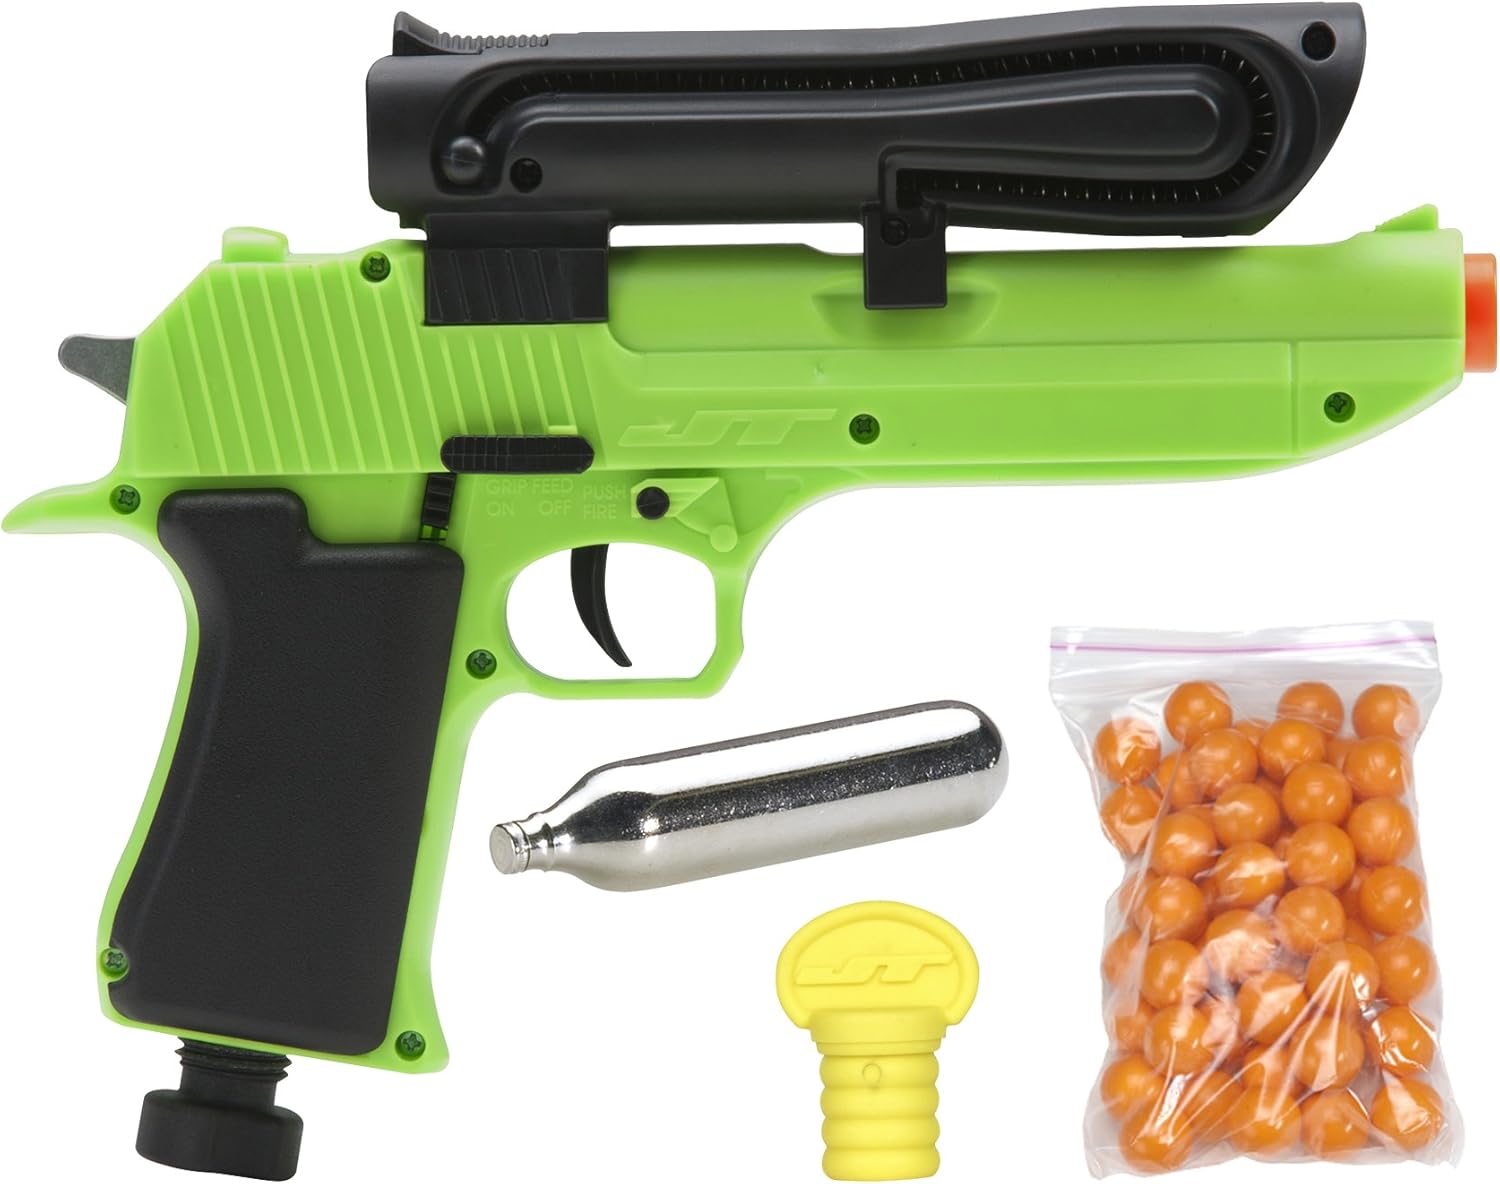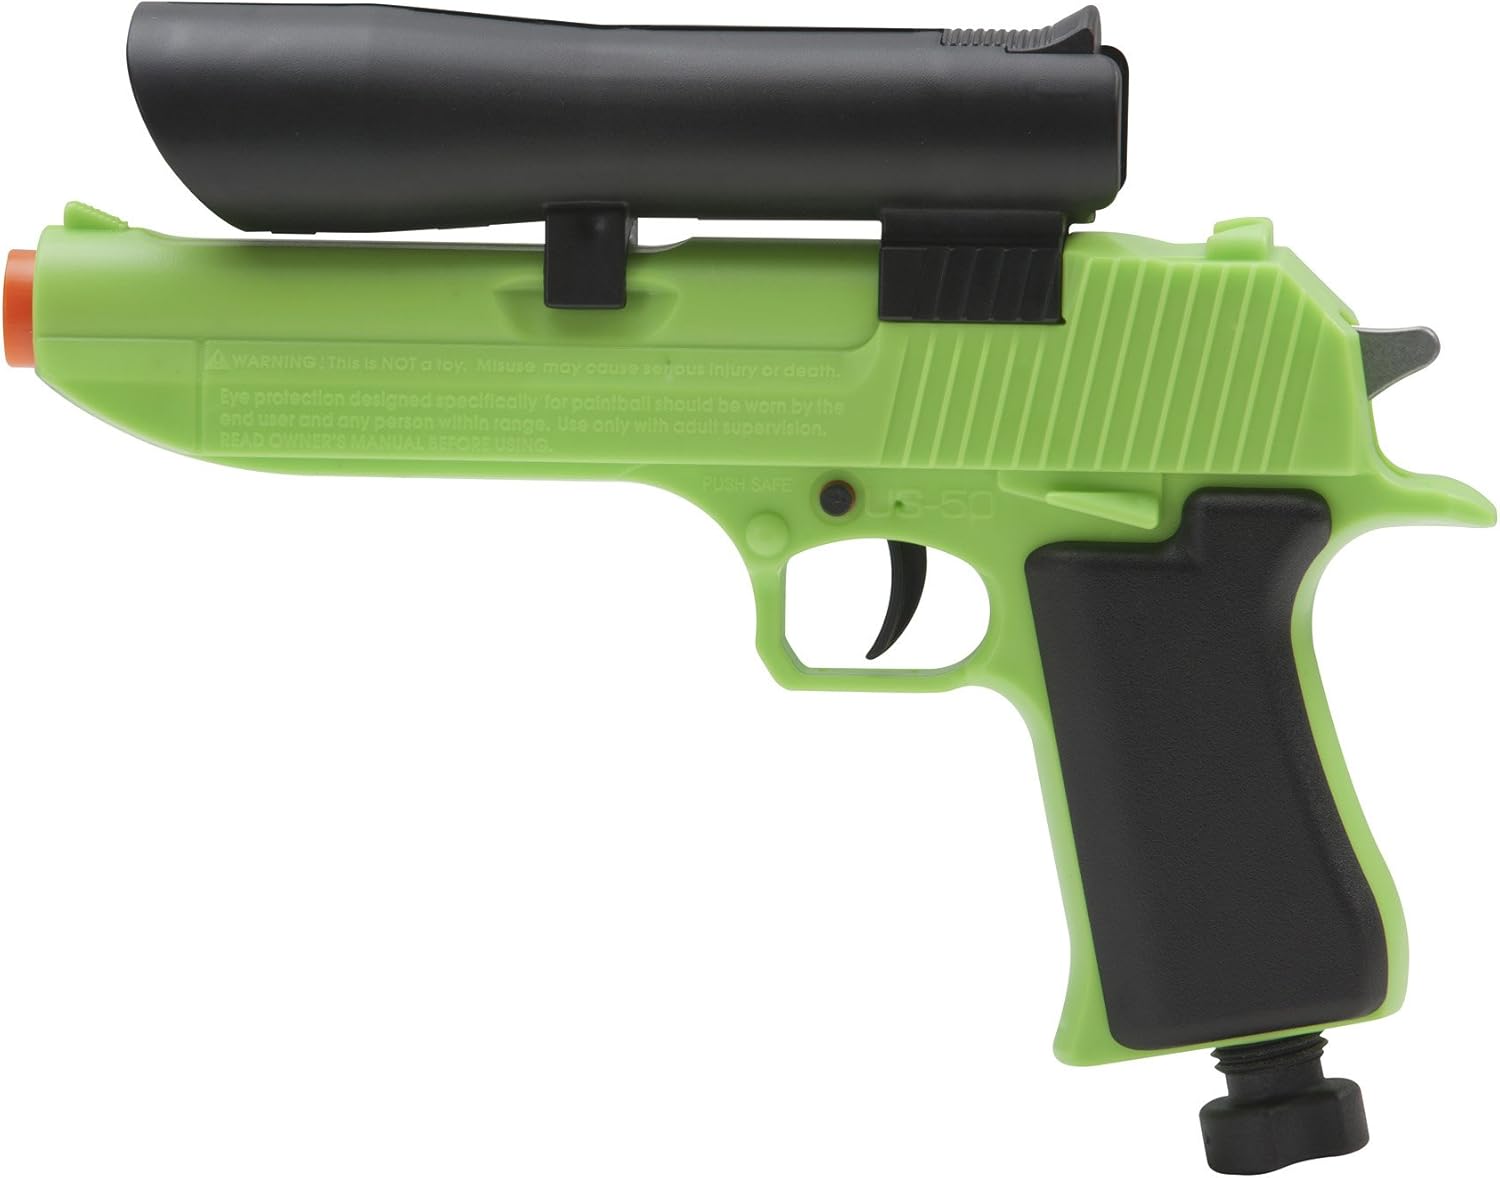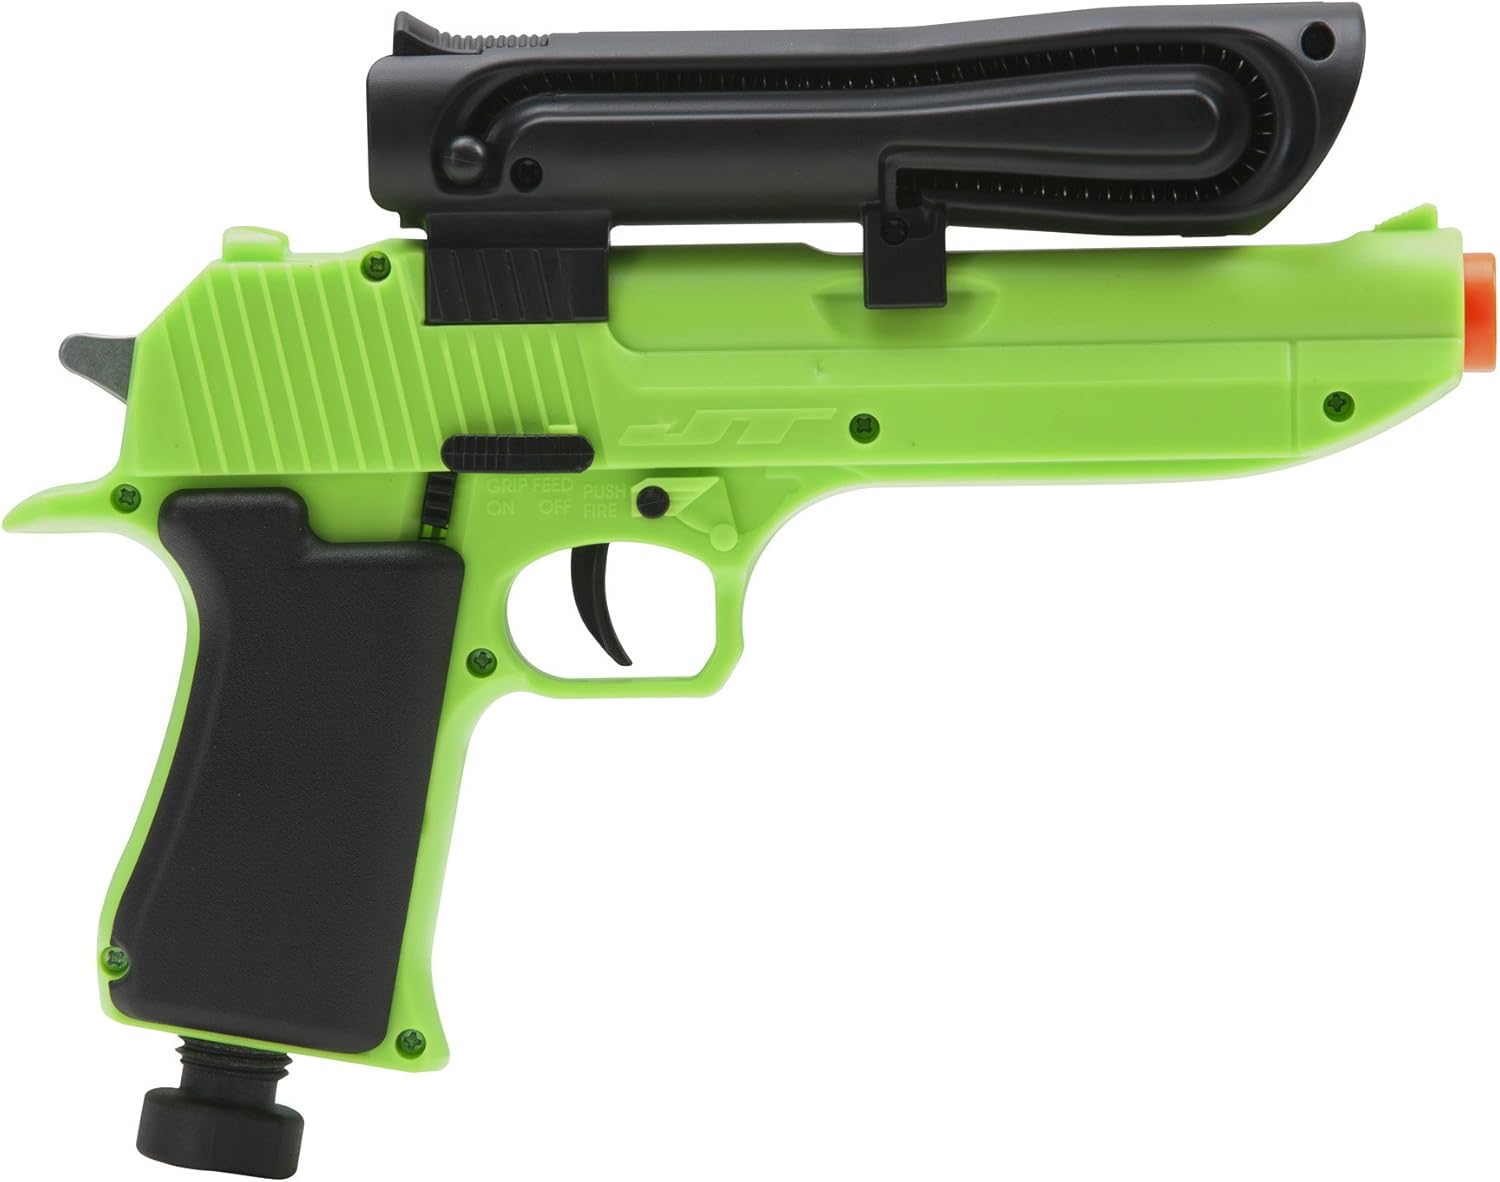
JT US-50 Semi Auto 0.50-Calibre Paintball Marker, Green
Category: Sports & Outdoors
The JT US-50 is a.50 caliber semi-automatic paintball marker. Operates with.50 caliber paintballs and 12 gram CO2 Jets. For best results purchase the JT.50 Cal Ammo with this paintball marker.
Features: JT Semi-Auto .50 Caliber Paintball Marker | Includes: 1 prefilled CO2 Jet & 30 .50 caliber paintballs | Cleaning Stick and Barrel Plug | Semi Automatic .50 caliber paintball marker, no batteries required | 22 round capacity; For best results purchase JT .50 Cal Ammo